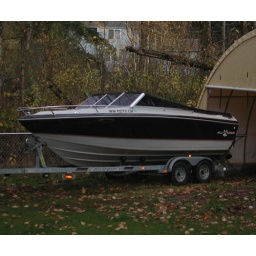
The boat we got to replace the one smashed by the trees in the ice storm a few years ago.